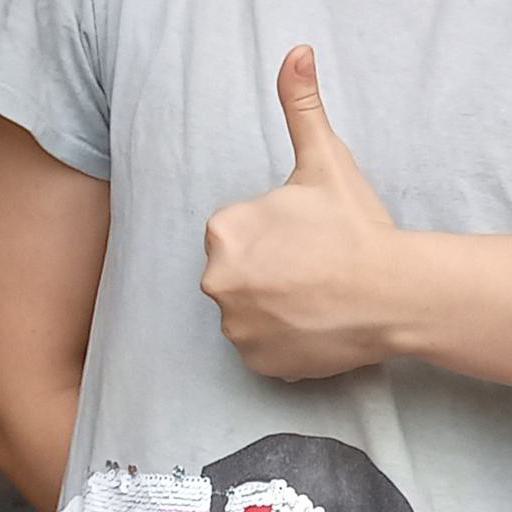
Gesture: like